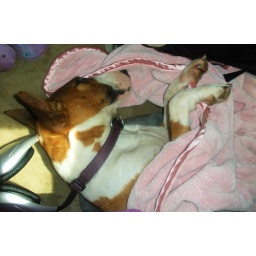
bull terrier female riding in the van